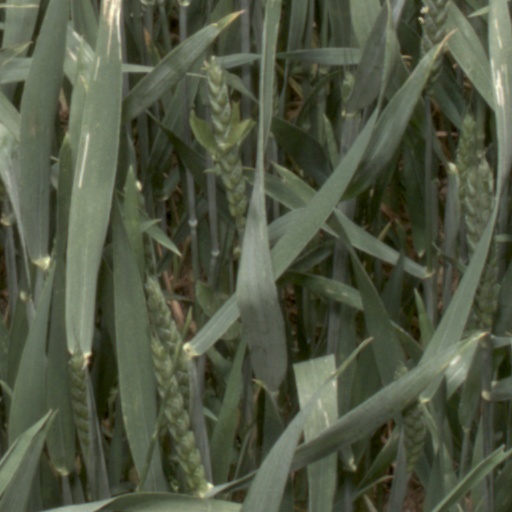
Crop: wheat